Jez Bragg

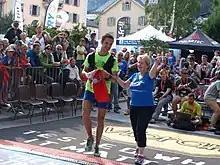
Jeremy Bragg UTMB 2013

A notable performance early in Bragg’s running career was at the West Highland Way Race in 2006 which he won in a time of 15:44, then a course record. The next year, he was the United Kingdom 100k champion and finished in eighteenth position at the IAU 100 km World Championships in Winschoten.